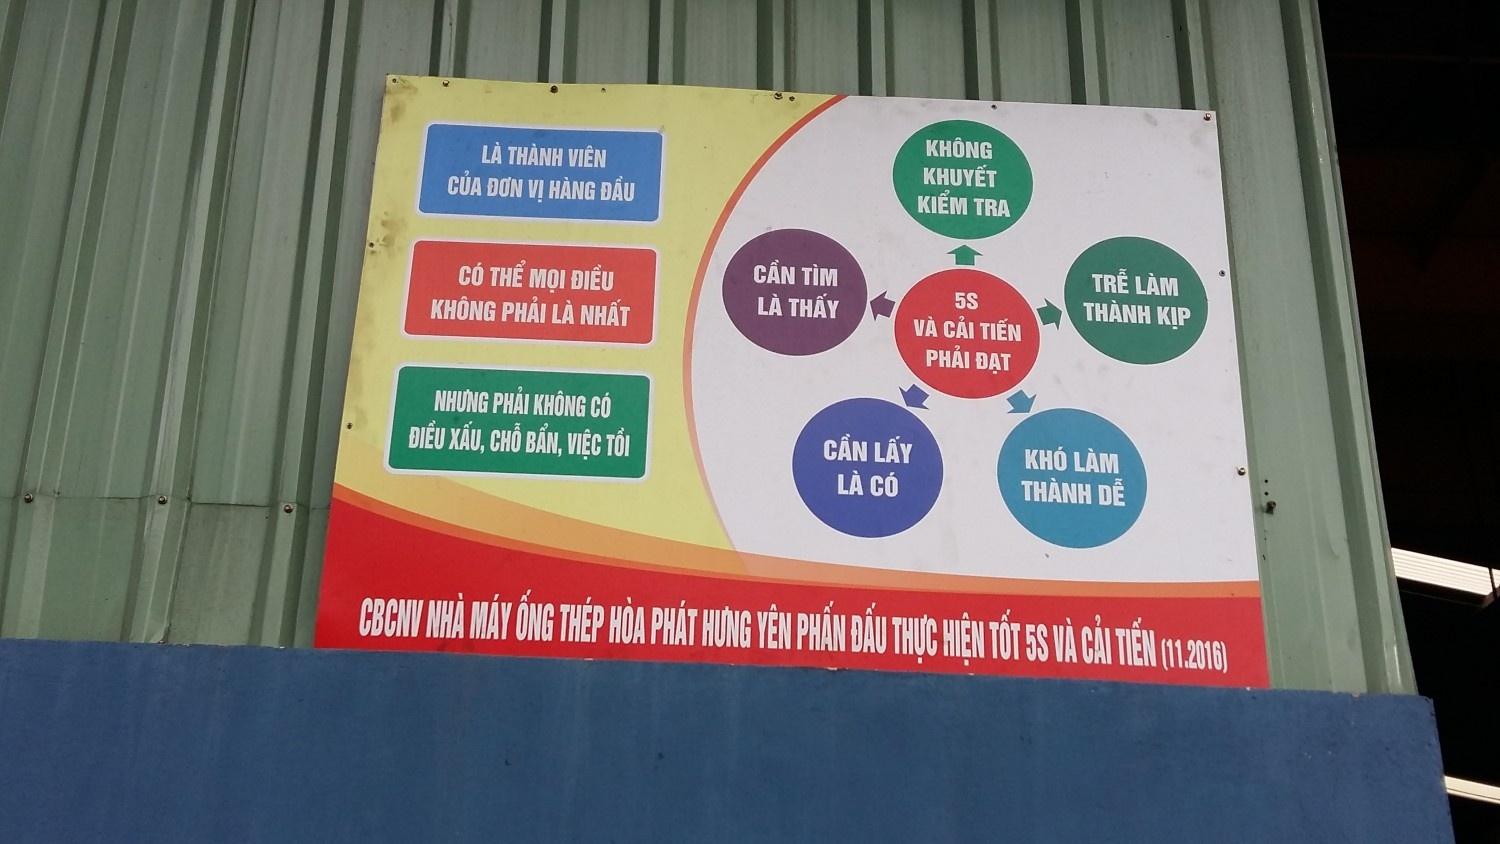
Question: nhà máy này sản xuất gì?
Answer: nhà máy sản xuất ông thép